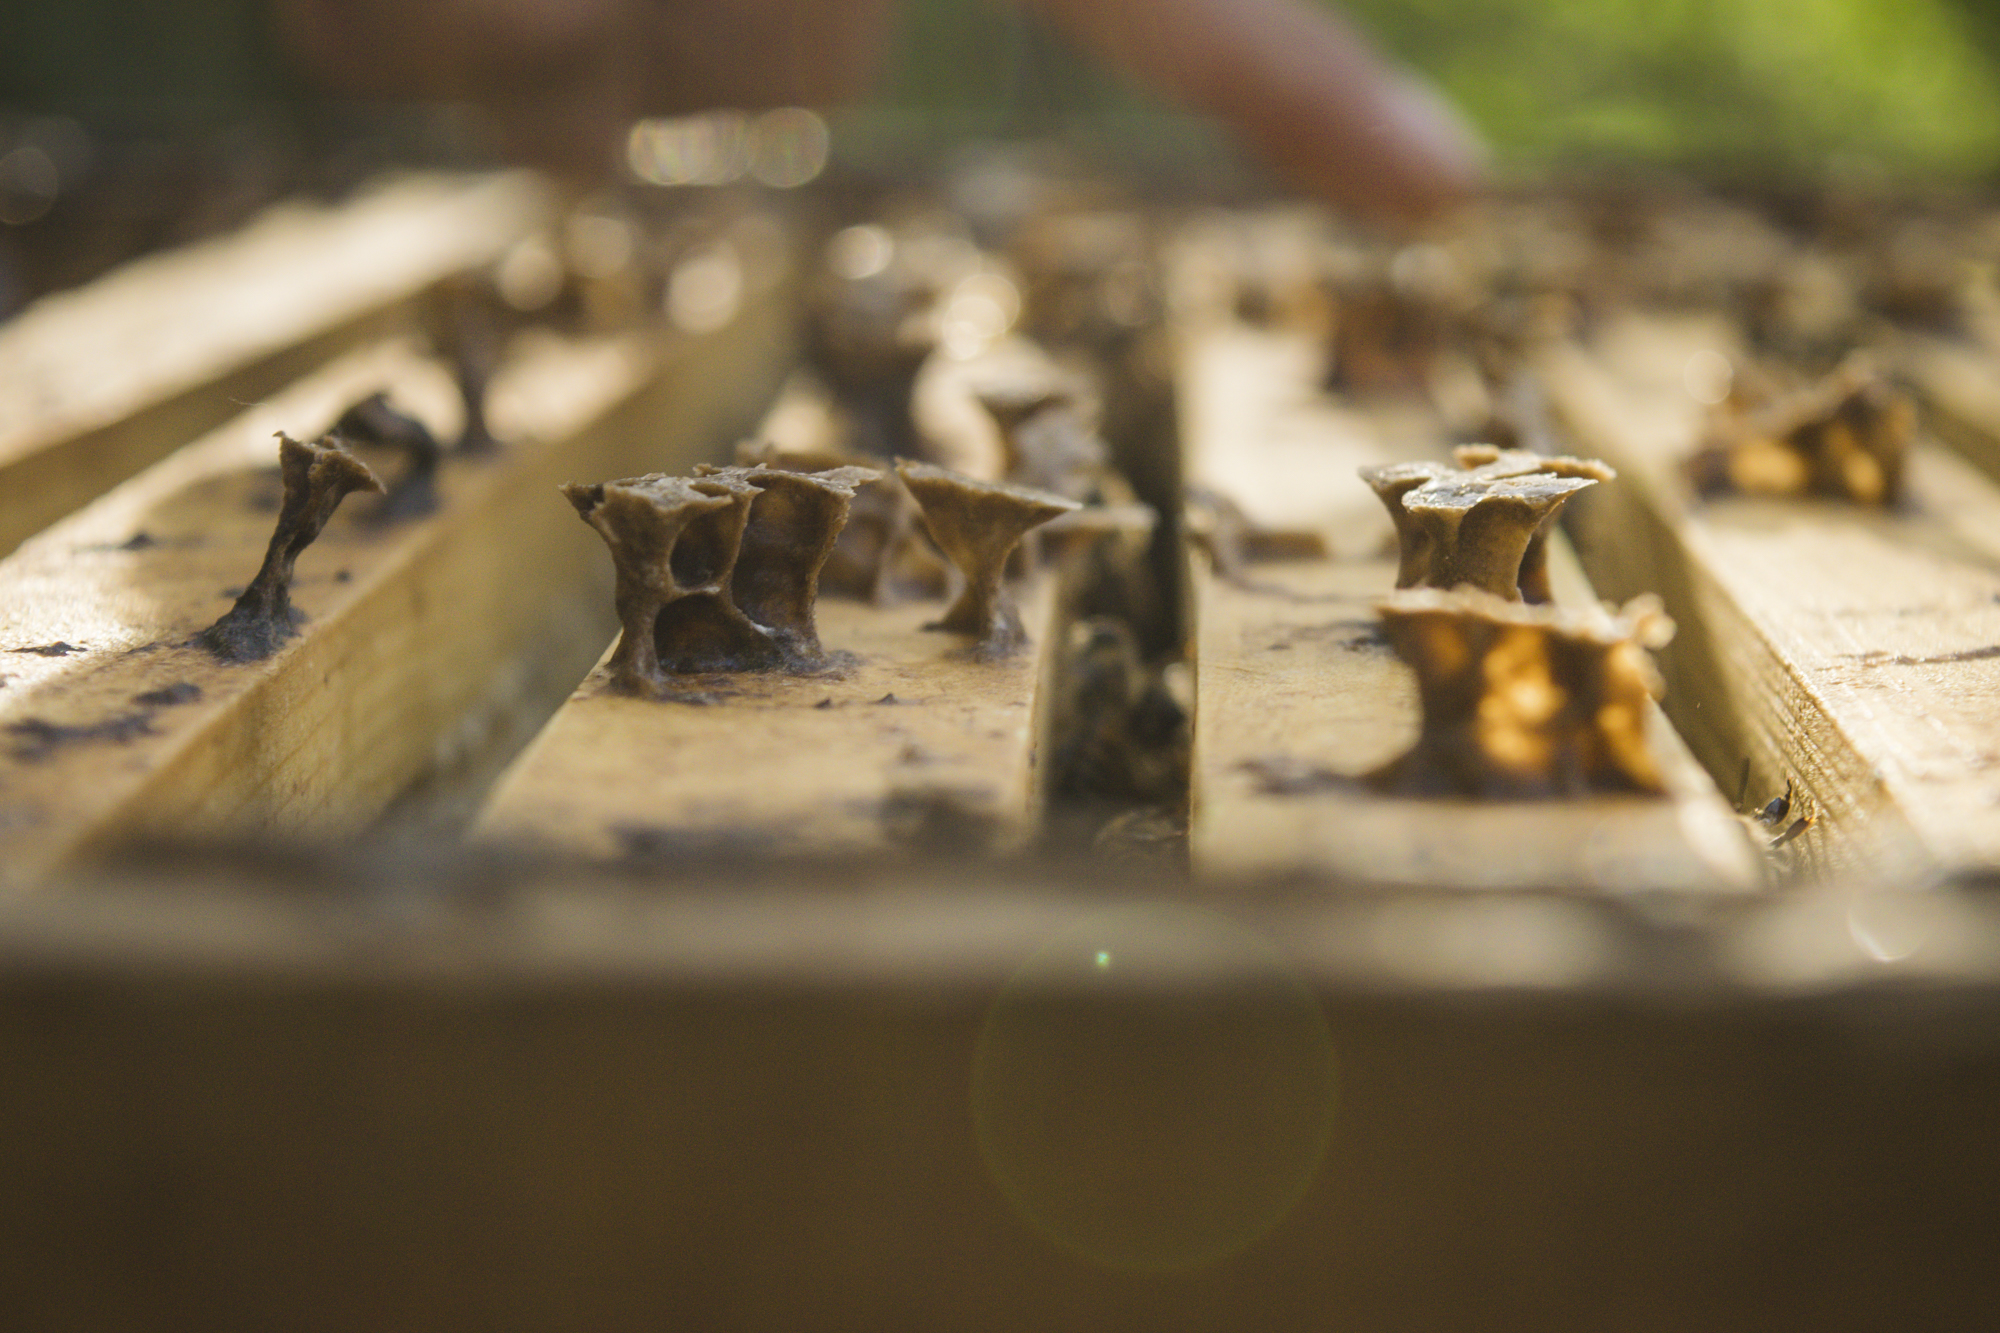
apiary, bee, guatemala, membrane winged insect, pollinator, insect